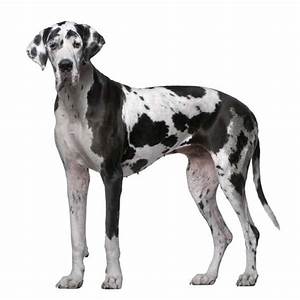
Label: dog